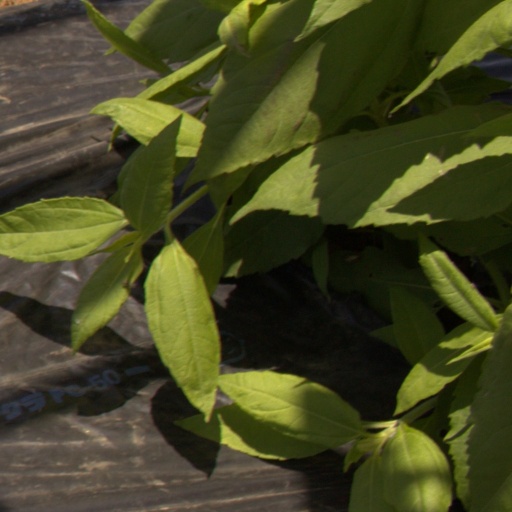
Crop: Jerusalem artichoke